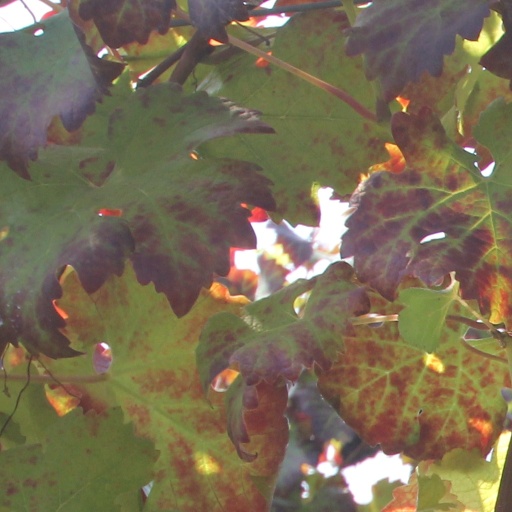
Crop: grape